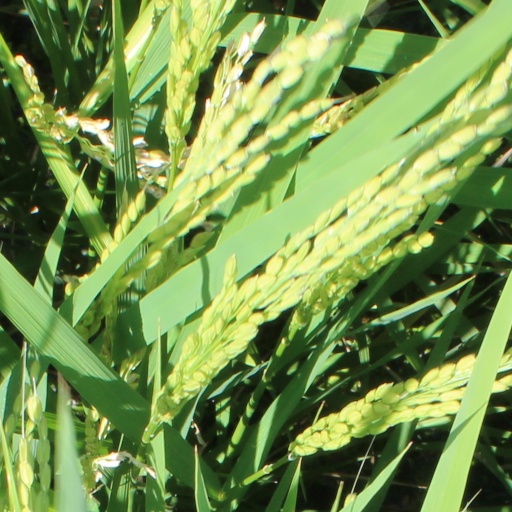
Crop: rice